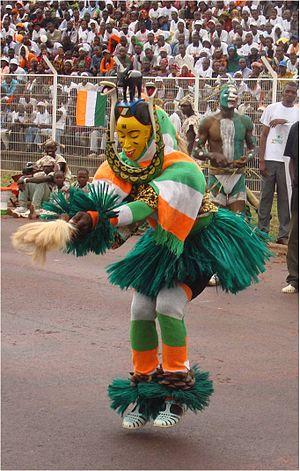
Danse traditionnelle du centre-ouest de la Côte d'Ivoire (Zaouli) à la cérémonie de la flamme de la paix à Bouaké.
Yamoussoukro est la capitale officielle de la Côte d'Ivoire depuis 1983, date de son transfert, bien que la plupart des institutions politiques et administratives nationales siègent à Abidjan, capitale économique du pays et ancienne capitale officielle. Cette ville ivoirienne planifiée a une population estimée en 2010 à 300 000 habitants, dans la région des Lacs, et se situe à 240 kilomètres au nord d'Abidjan.
La Côte d’Ivoire, en forme longue république de Côte d’Ivoire, est un pays situé en Afrique, sur l'océan Atlantique, dans la partie occidentale du golfe de Guinée. D’une superficie de 322 462 km², elle est bordée au nord-nord-ouest par le Mali, au nord-est par le Burkina Faso, à l'est par le Ghana, au sud-ouest par le Liberia, à l'ouest-nord-ouest par la Guinée et au sud par l’océan Atlantique. La population est estimée à 26 378 274 habitants en 2020. La Côte d’Ivoire a pour capitale politique et administrative Yamoussoukro bien que la quasi-totalité des institutions se trouvent à Abidjan, son principal centre économique. Ayant pour langue officielle le français, il existe plus de 60 autres dialectes parlés au quotidien. Elle a pour monnaie, le franc CFA. Le pays fait partie de la CEDEAO, de l’Union africaine et de l'Organisation de la coopération islamique.
Cet article recense les pratiques inscrites au patrimoine culturel immatériel en Côte d'Ivoire.
Le zaouli désigne en Côte d'Ivoire, à la fois un masque et une danse traditionnelle du peuple Gouro mais aujourd'hui adopté par un grand nombre d'autres groupes ethniques la danse s'est étendue à l'ensemble des peuples voisins du peuple Gourou. Synthèse des deux masques, le boulou et djela, le zaouli est de ce fait également appelé « djelalou zaouli » qui signifie littéralement « Zaouli fille de Djela ». Créé à Zrabi Séhifla dans les années 1950 par Ouinnaila, le masque zaouli est animé durant ses prestations, par un rythme du même nom. Le premier danseur porteur de ce masque est Kouaï Bi Voïzié. Le masque zaouli est réputé détenir des pouvoirs permettant d'accroître la productivité du village dans lequel il est pratiqué.